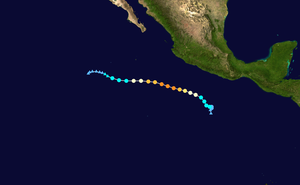
La saison cyclonique 2011 dans l'océan Pacifique nord-est est une saison des cyclones tropicaux débutant officiellement le 15 mai 2011 dans le Nord-Est de l'océan Pacifique puis le 1ᵉʳ juin dans le Nord de l'océan Pacifique et se terminant officiellement le 30 novembre 2011. Le premier cyclone nommé Adrian s'est formé le 7 juin et le dernier système Kenneth s'est dissipé le 25 novembre.